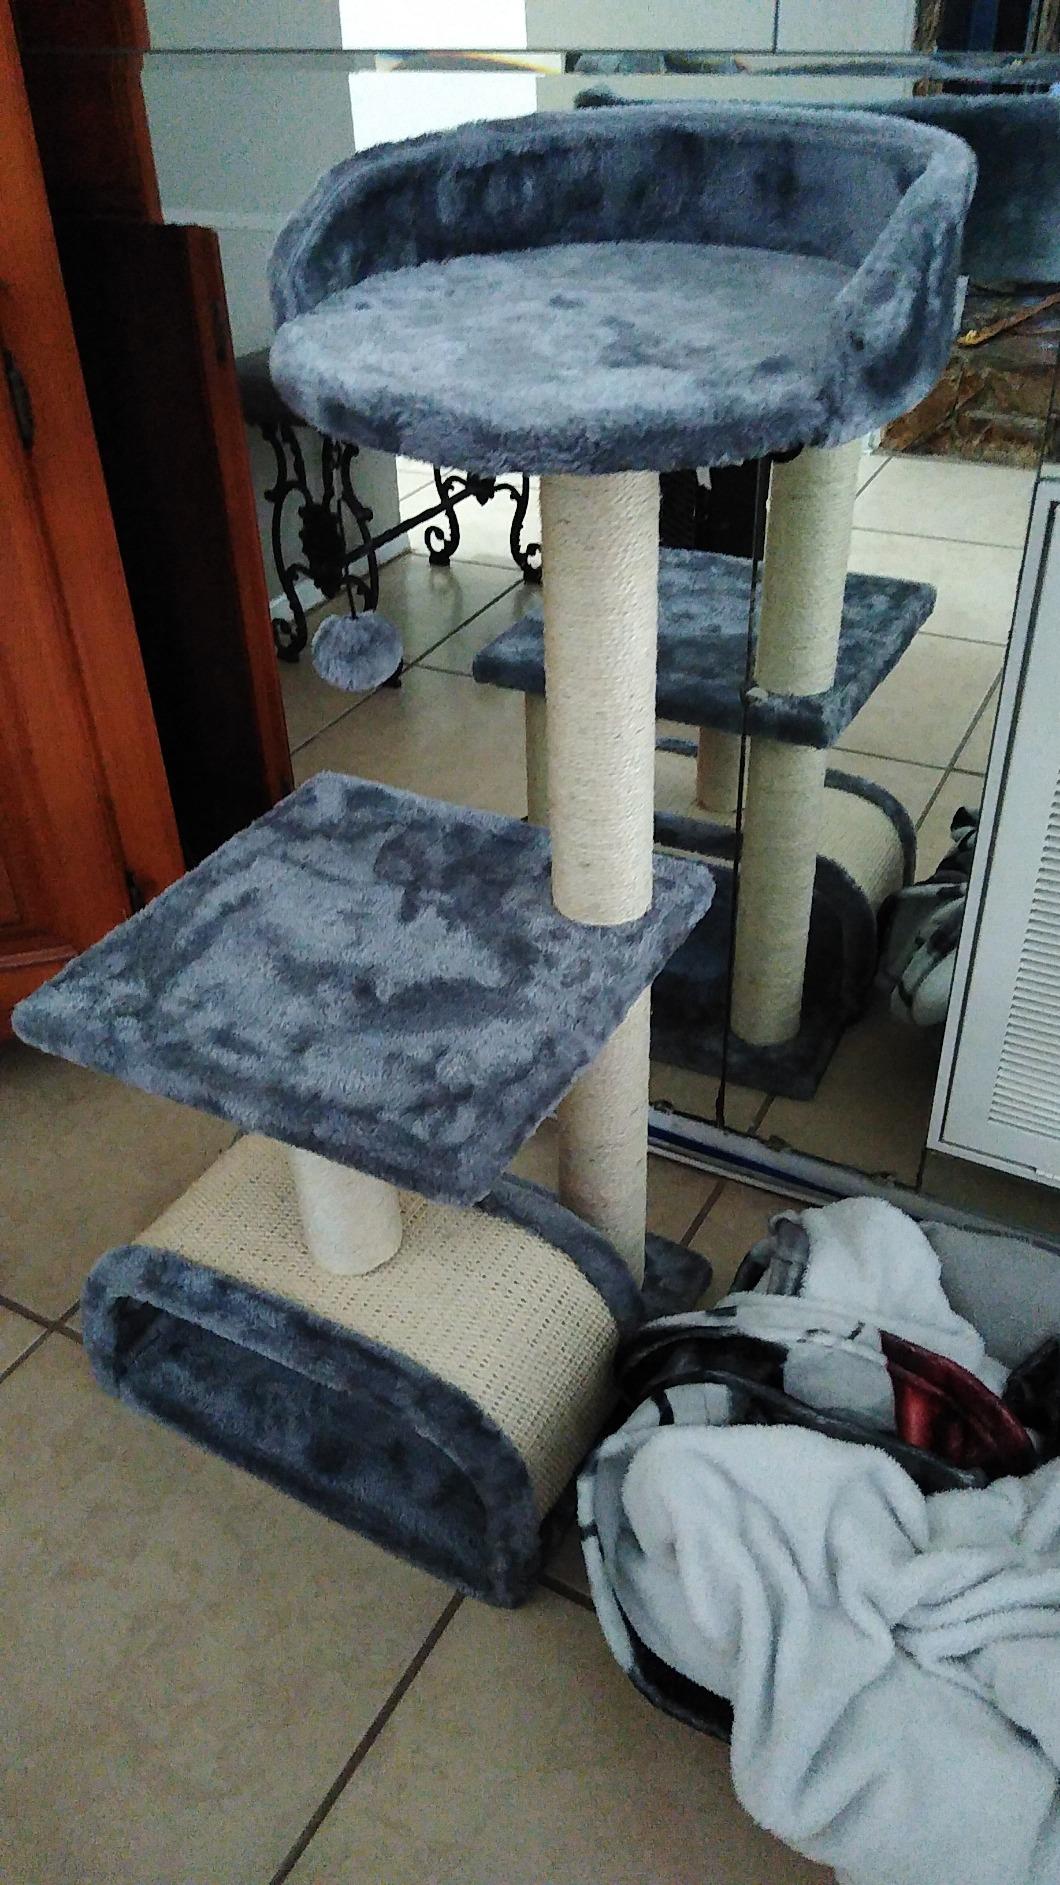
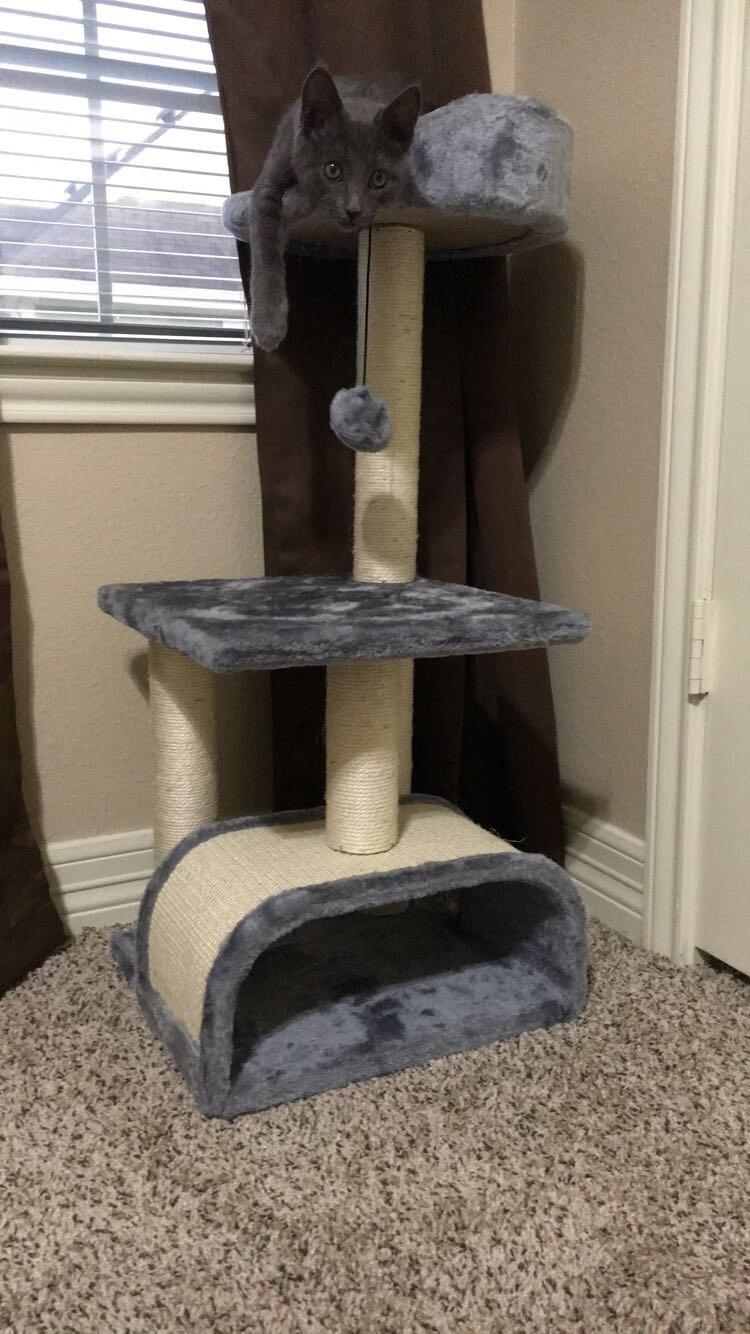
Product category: items_cat tree
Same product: yes